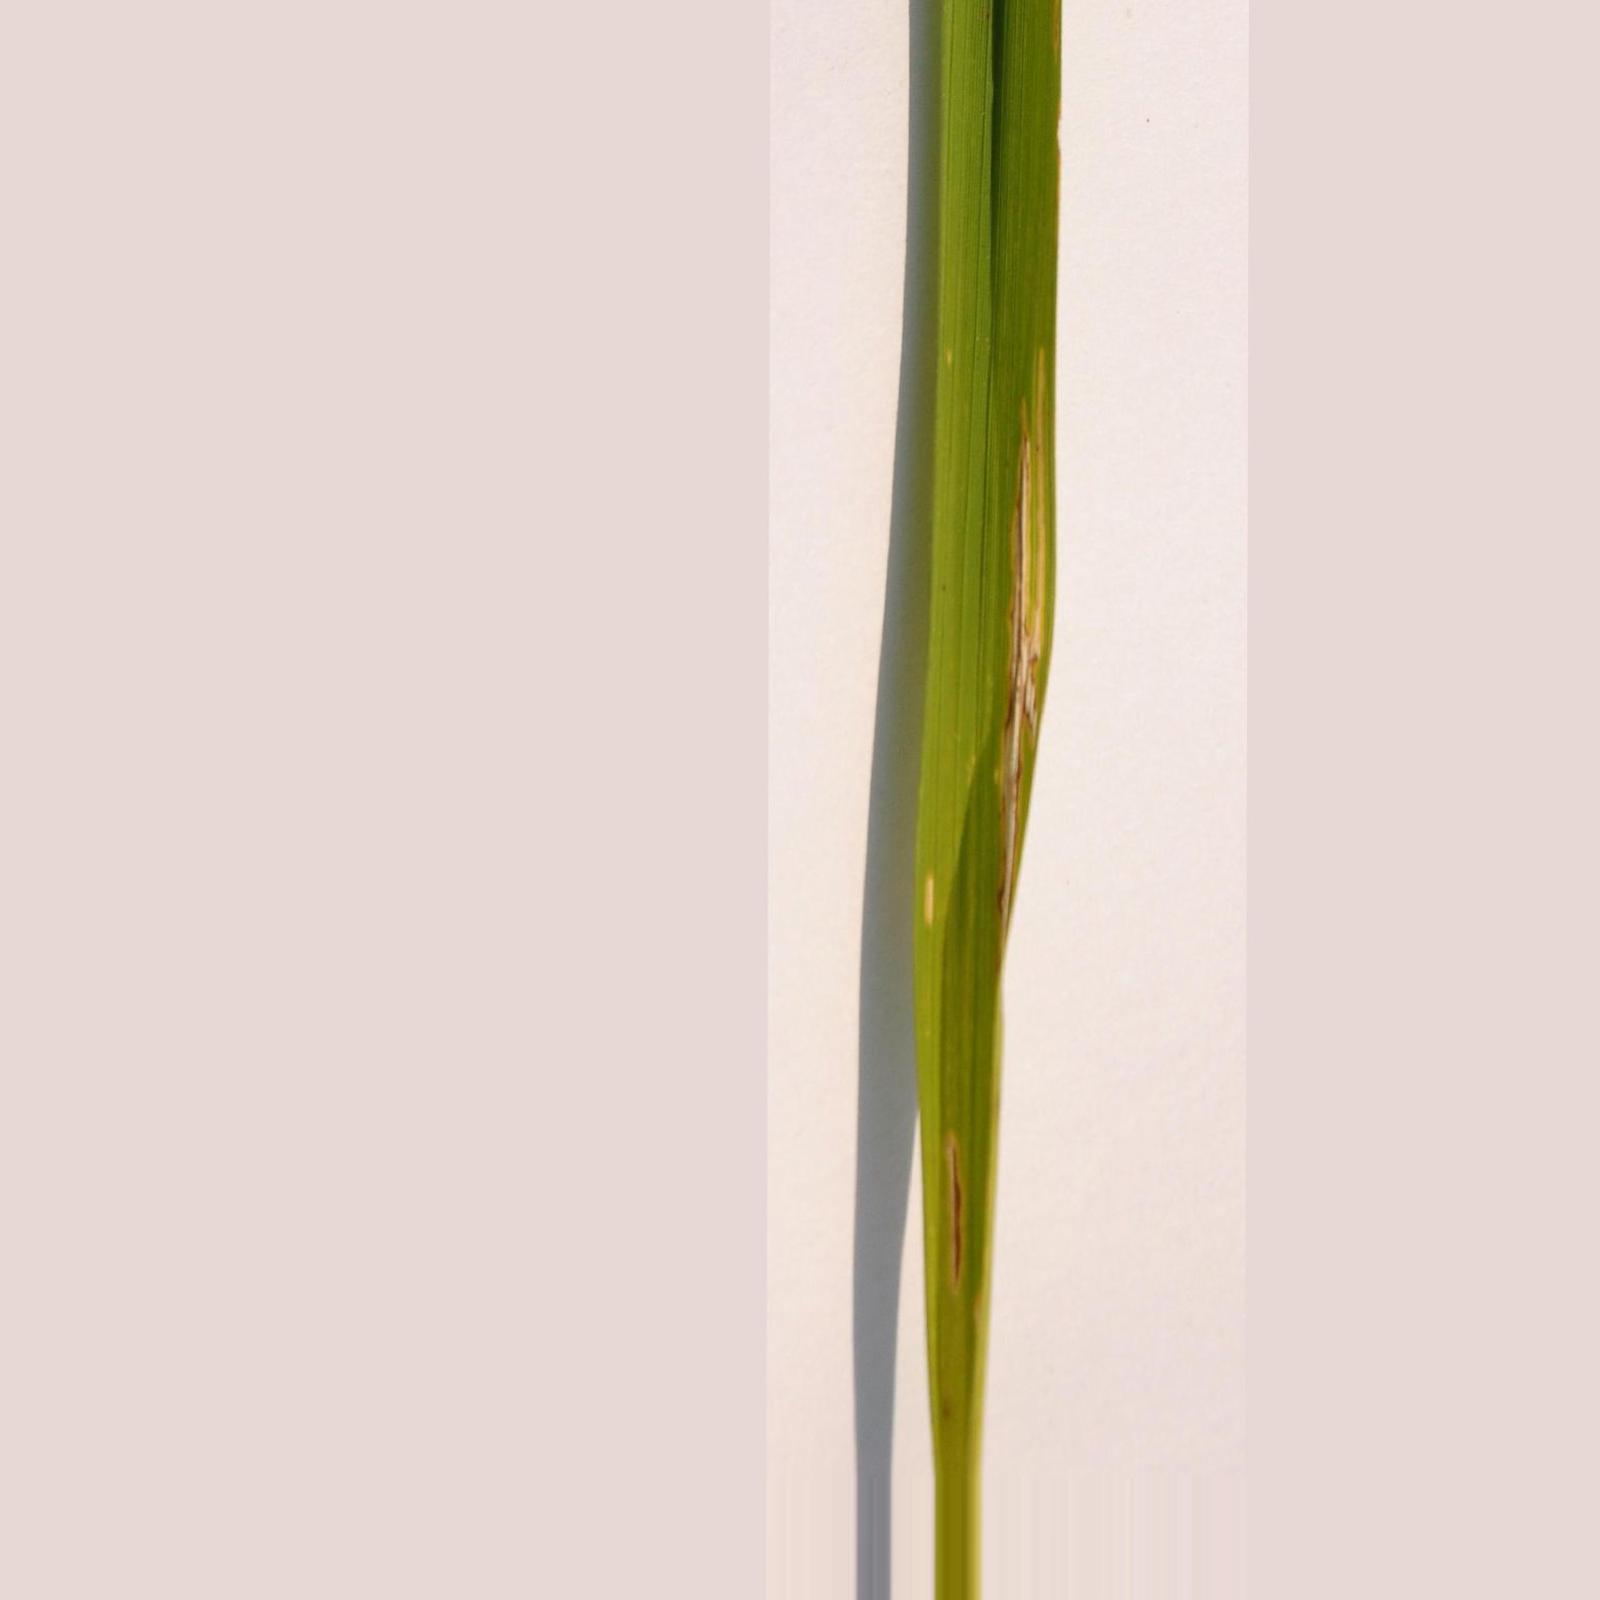
Nhãn: Bệnh Bạc lá (Bacterial leaf blight)